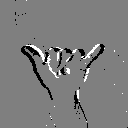
ASL letter: y